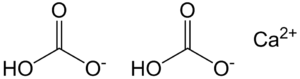
L'hydrogénocarbonate de calcium ou bicarbonate de calcium est un composé chimique de formule brute Ca(HCO₃)₂.